Aud the Deep-Minded (Ketilsdóttir)

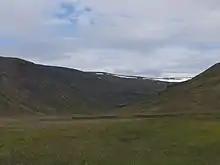
Hvammur í Dölum

Upon learning of the death of Thorstein, Aud, who was then at Caithness, commissioned the construction of a knarr, a type of ship used in the Viking Age for Atlantic voyages. For unknown reasons, she had it built secretly in the forest. With several surviving kin aboard, she captained the ship to Orkney, where she married off one of her granddaughters, Gróa, then to the Faroes, where she married off another granddaughter, Ólöf, and she then finally to the area of Breiðafjörður in Iceland, where her brother Björn lived. She brought her grandson, Olaf Feilan, with her to Iceland. The ship had a crew of twenty men under her command and also carried thralls, men who had been taken prisoner in Viking raids near and around the British Isles. When Aud arrived in the western region of Iceland, she claimed all the land in Dalasýsla between the rivers Dögurðará and Skraumuhlaupsá for her family, and gave the thralls their freedom (making them freedmen, with a status between slave and free). She gave both the crewmen and the freedmen land to farm and make a living. One of the freedmen, Vifil, was given Vifilsdal, part of , the area in which Aud settled.